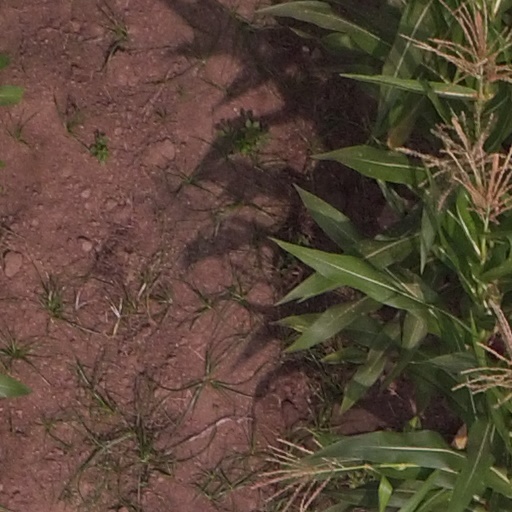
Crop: maize; corn